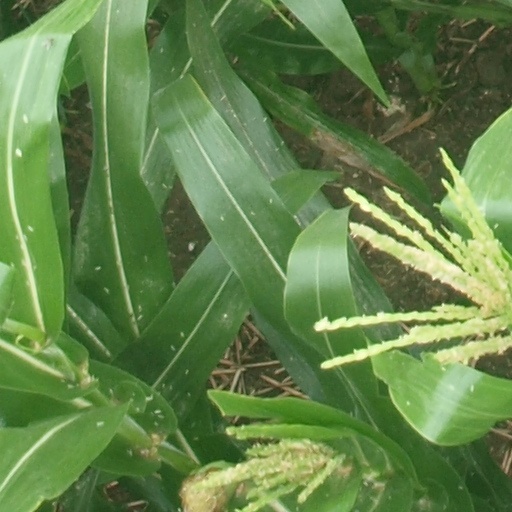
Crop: maize; corn